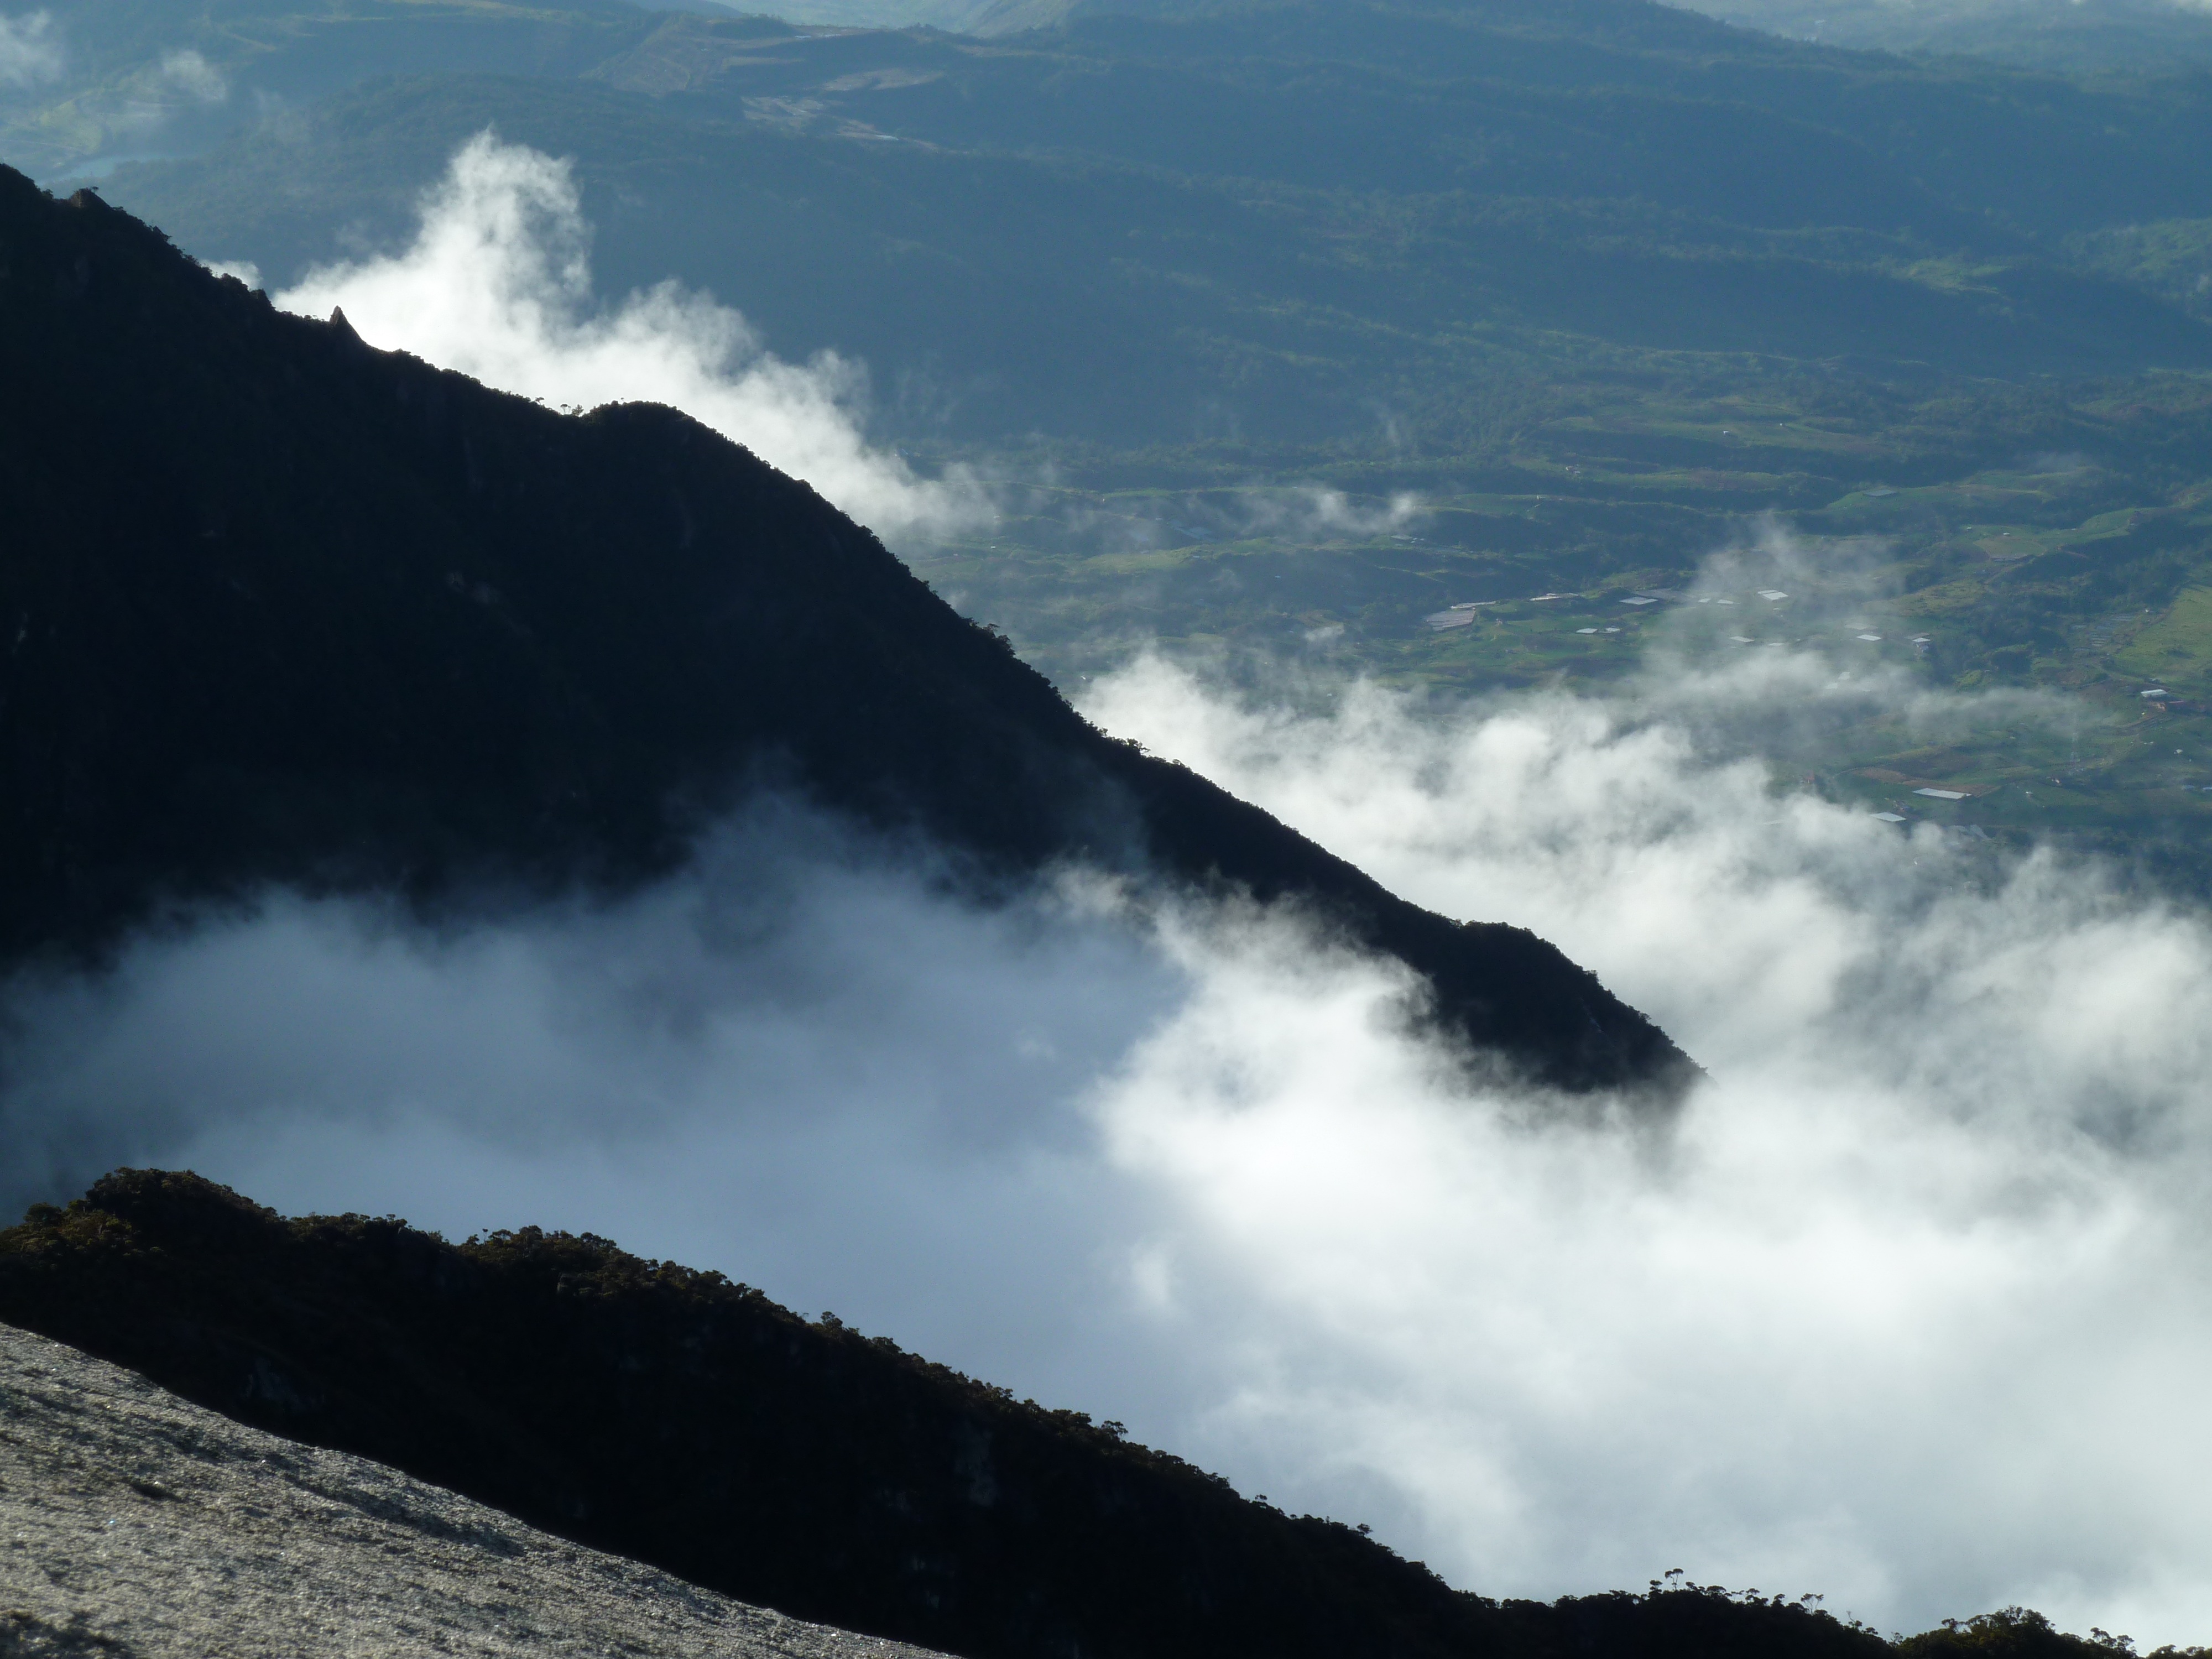
landscape, sea, nature, wilderness, mountain, snow, cloud, sky, mist, sunlight, hill, wave, lake, mountain range, weather, fjord, ridge, summit, clouds, alps, malaysia, landform, meteorological phenomenon, kinabalu, geographical feature, atmospheric phenomenon, mountainous landforms, geological phenomenon